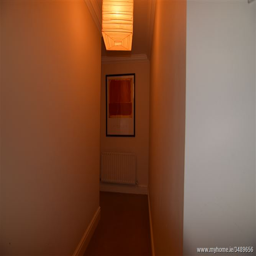
property image of 147 the square